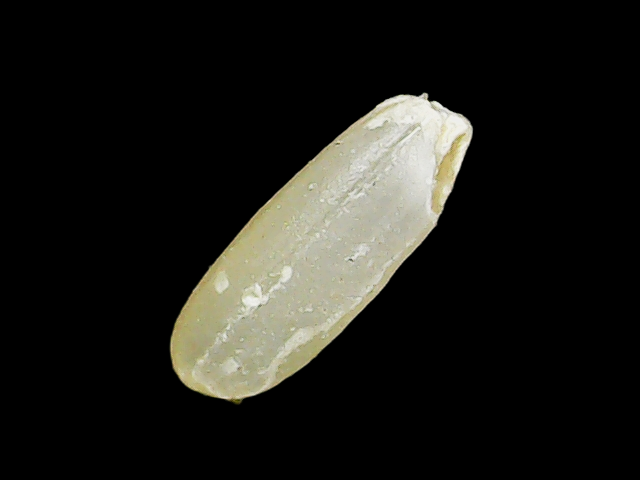
Rice variety: Binadhan17